Maharishi Shiv Brat Lal

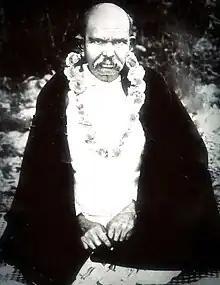

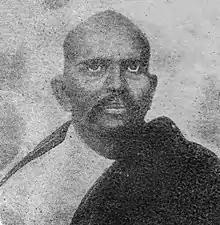
Shiv Brat Lal Verman

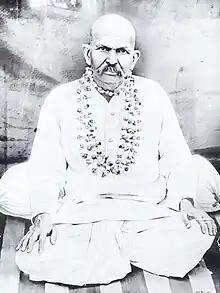

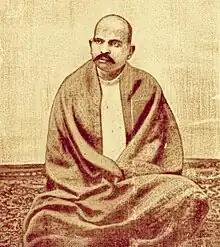
Shiv Brat Lal Verman

Shiv Brat Lal Verman, (1860-1939) popularly known by the honorifics "Data Dayal" (Merciful) and "Maharishi" (Great Sage), was a Spritual master and Sant in Radhasoami tradition who was born in Bhadohi district of Uttar Pradesh state in India in February 1860. He was a post graduate and a famous writer. It is believed that he wrote as many as 3,000 books on various social, historical, religious and spiritual topics. Being a famous writer he was called as the modern Maharishi Ved Vyas and hence became famous with the name Maharishi ji.